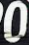
Number: 0